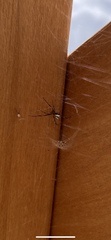
Species: Lactrodectus_hesperus